Djerbahood

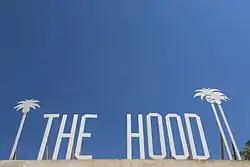
THE HOOD letters at the entrance of Erriadh quarter

Djerbahood was a street art event in which artists from all over the world gathered in the village of Erriadh on the Tunisian island Djerba to create 250 mural paintings.